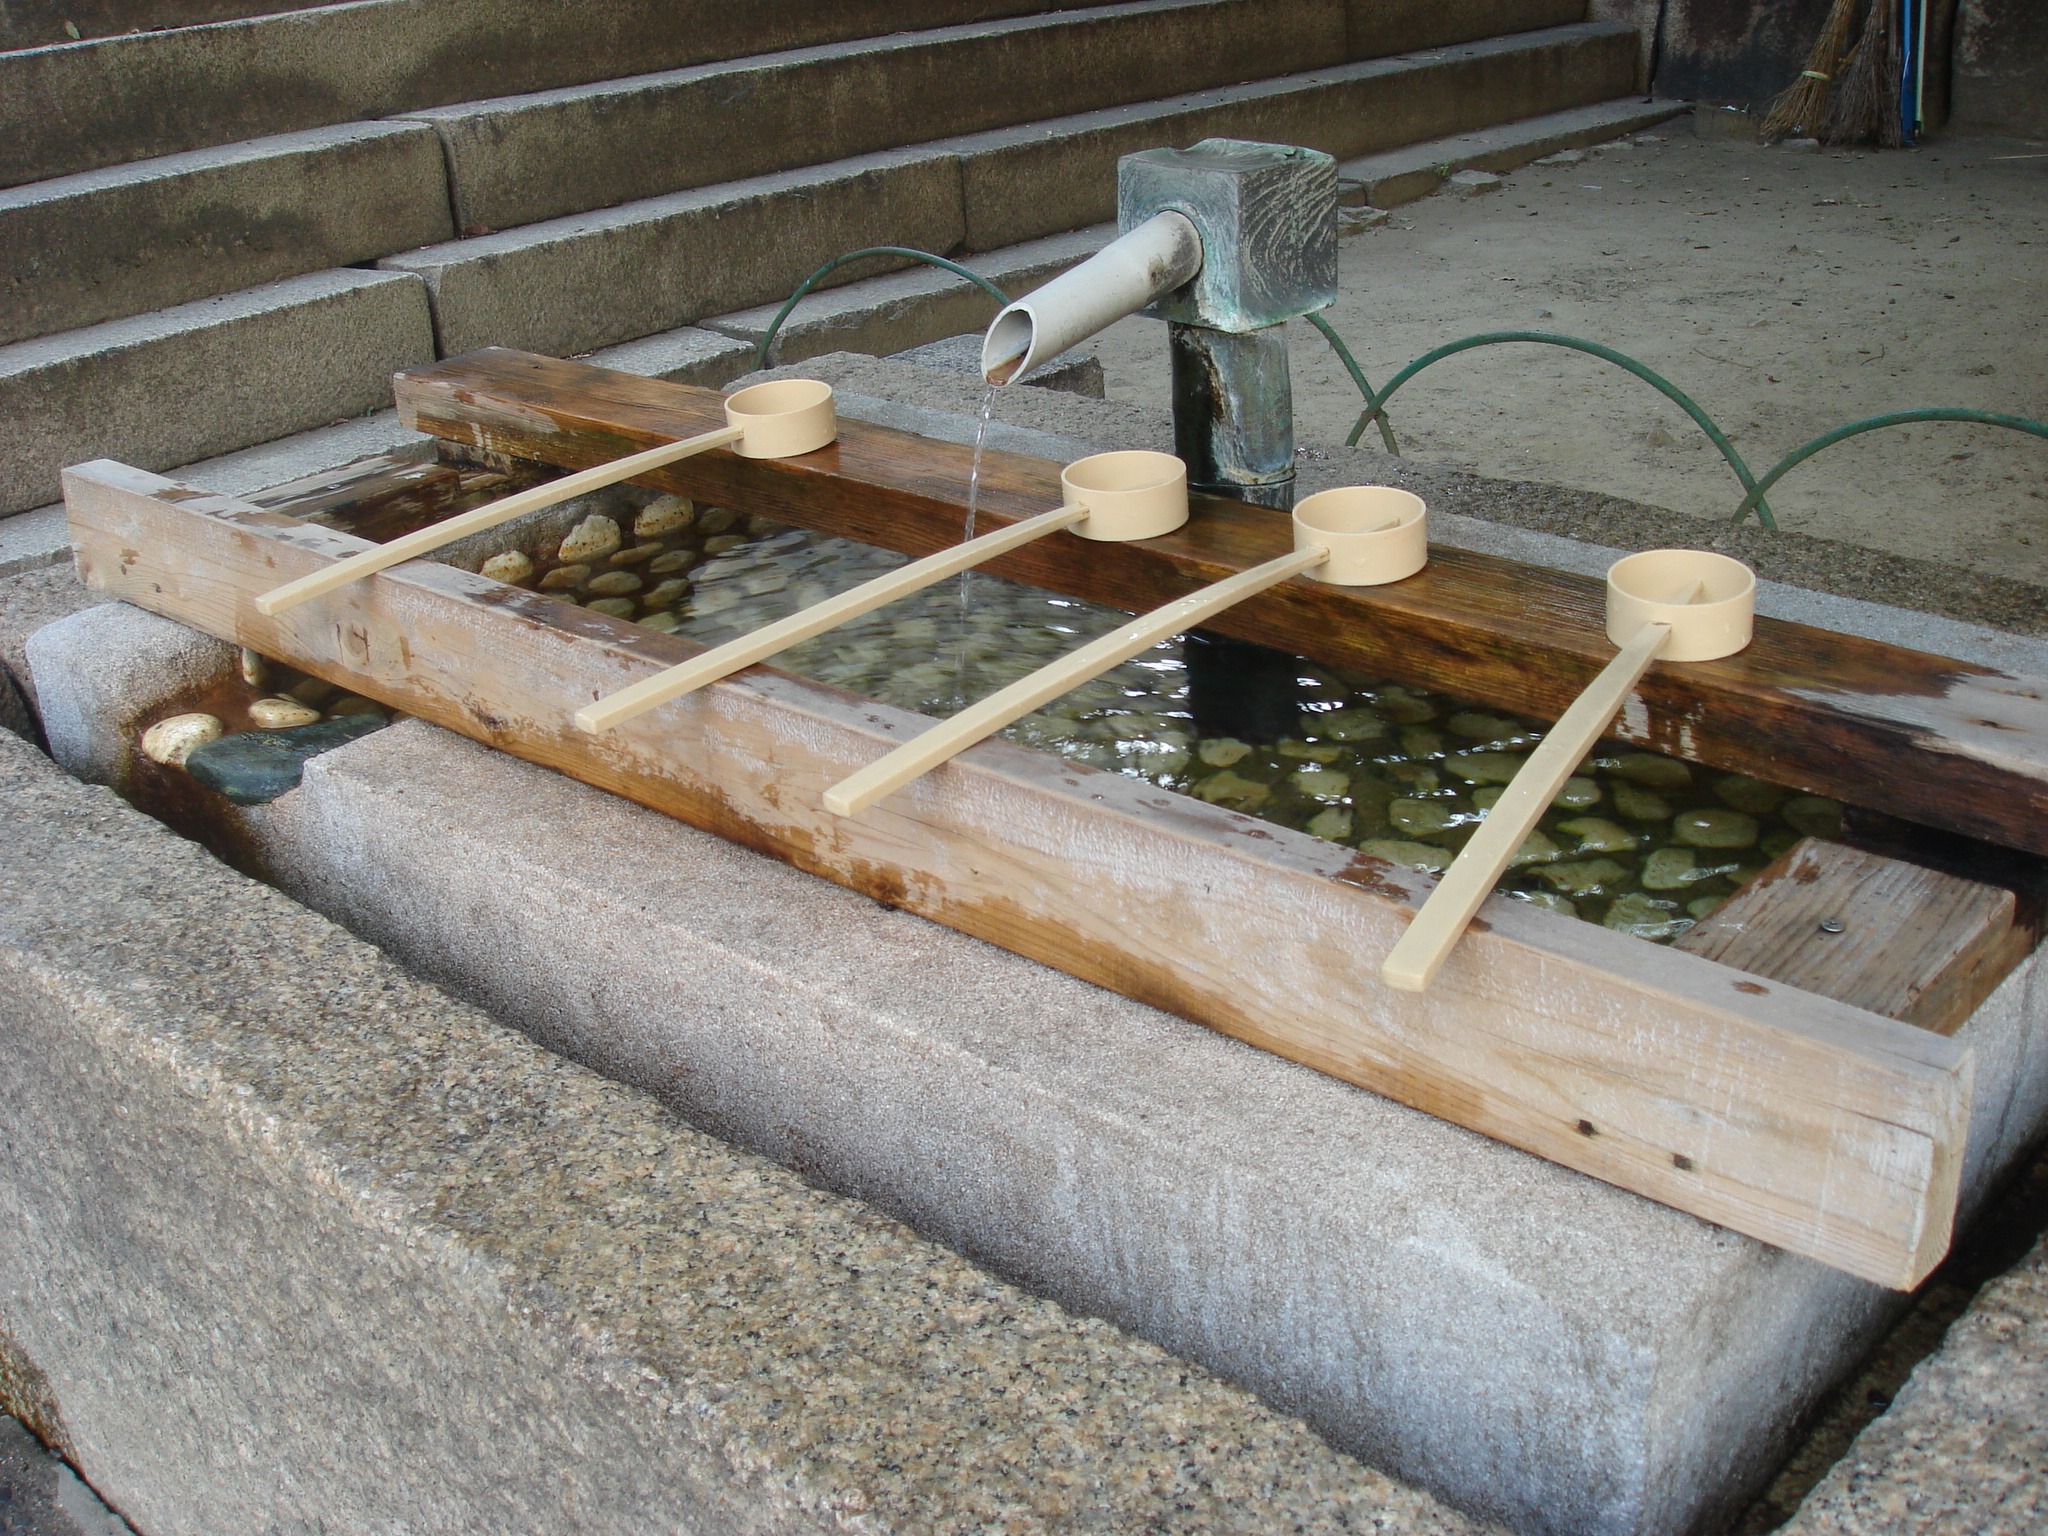
water, wood, lumber, ladle, sacred water